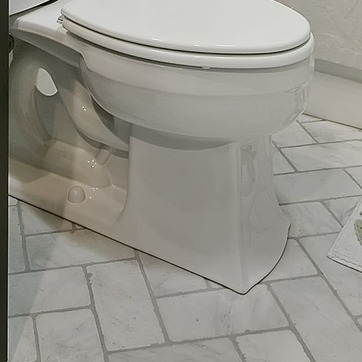
Material: ceramic